Adamello Ski Raid

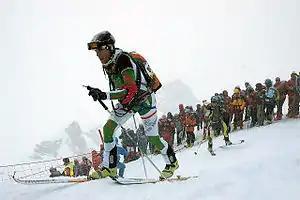
2008 Adamello Ski Raid

The Adamello Ski Raid is an annual ski mountaineering competition at the Italian Tonale Pass declared as the final race of the European Cup of Ski Mountaineering by the International Council for Ski Mountaineering Competitions (ISMC).